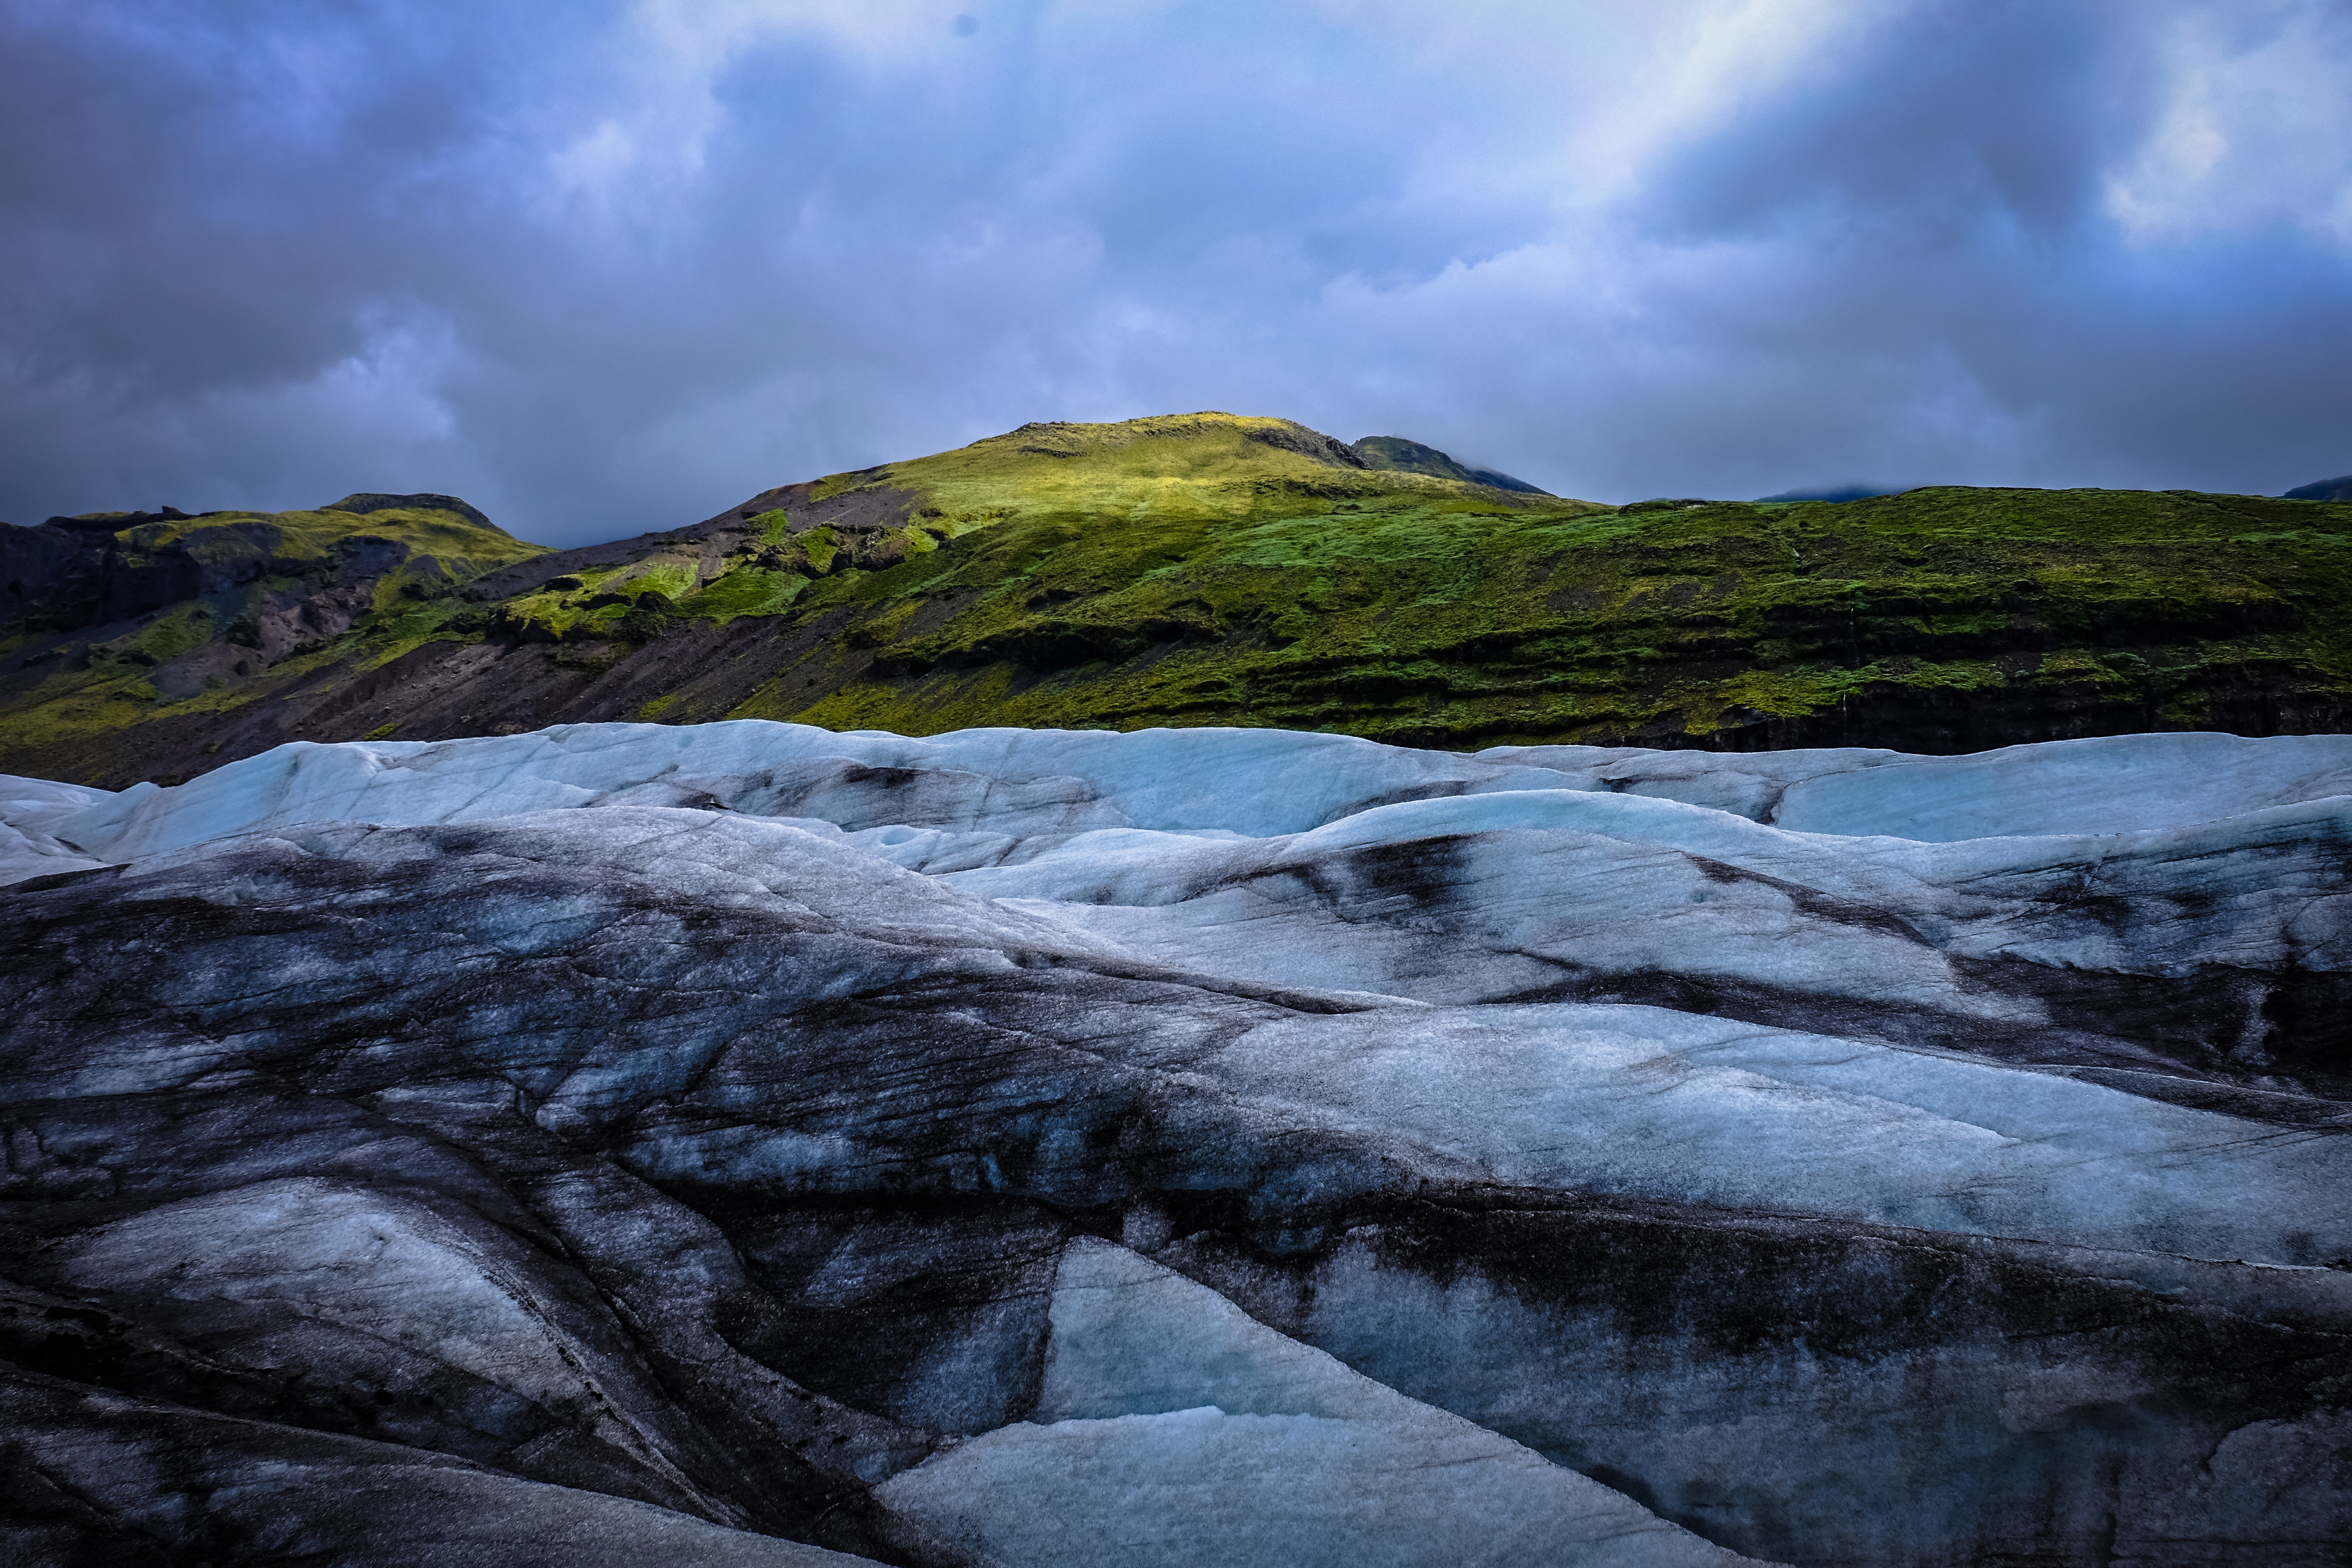
nature, sky, rock, mountainous landforms, natural landscape, mountain, highland, wilderness, hill, fell, landscape, cloud, geology, national park, photography, formation, outcrop, ridge, plant, sea, mountain range, terrain